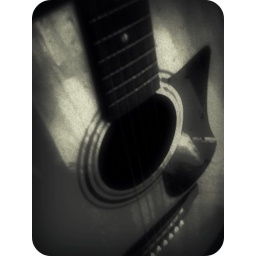
My guitar was propped up against the sewing machine and the light from the widows looked amazing...